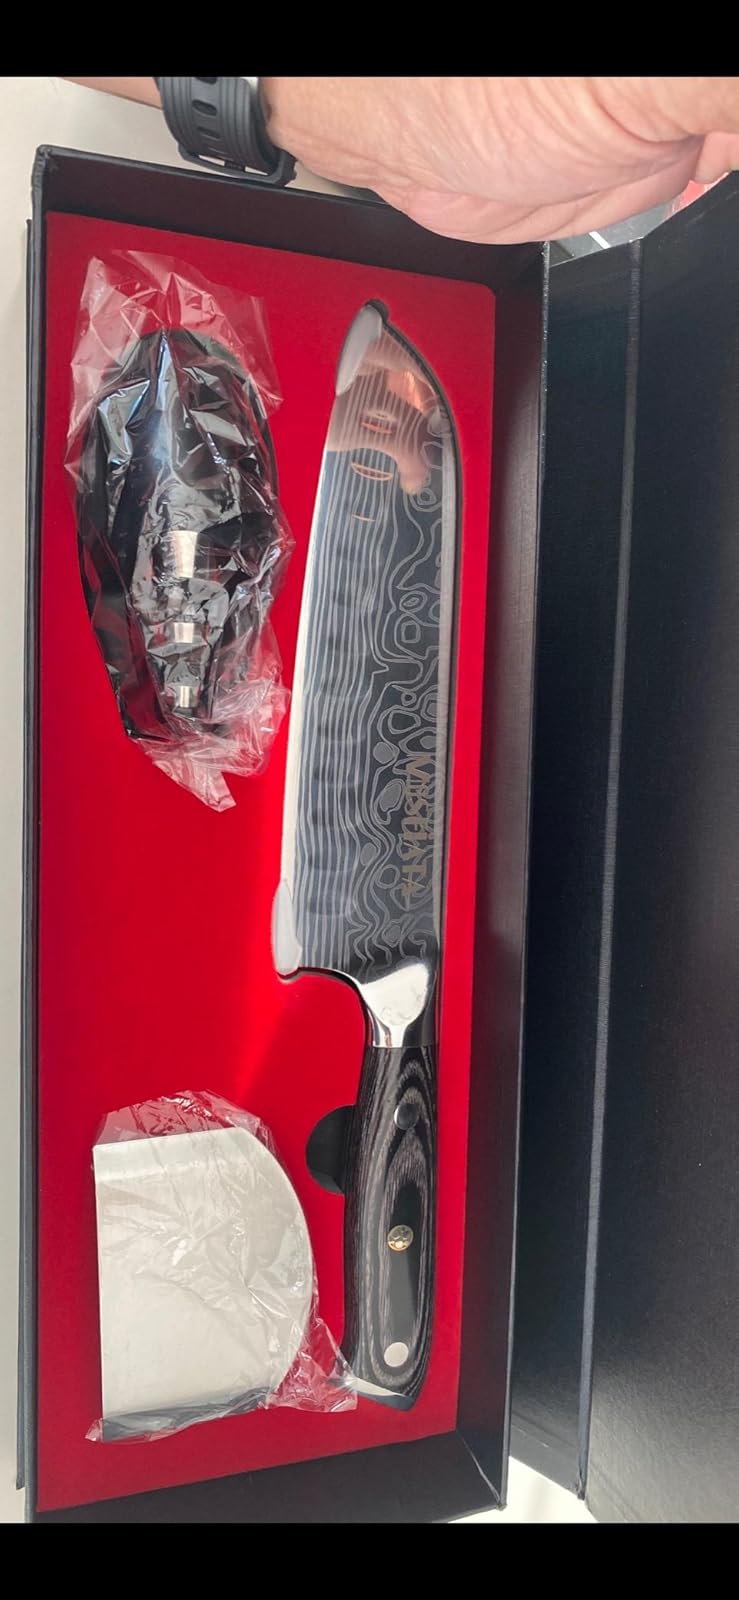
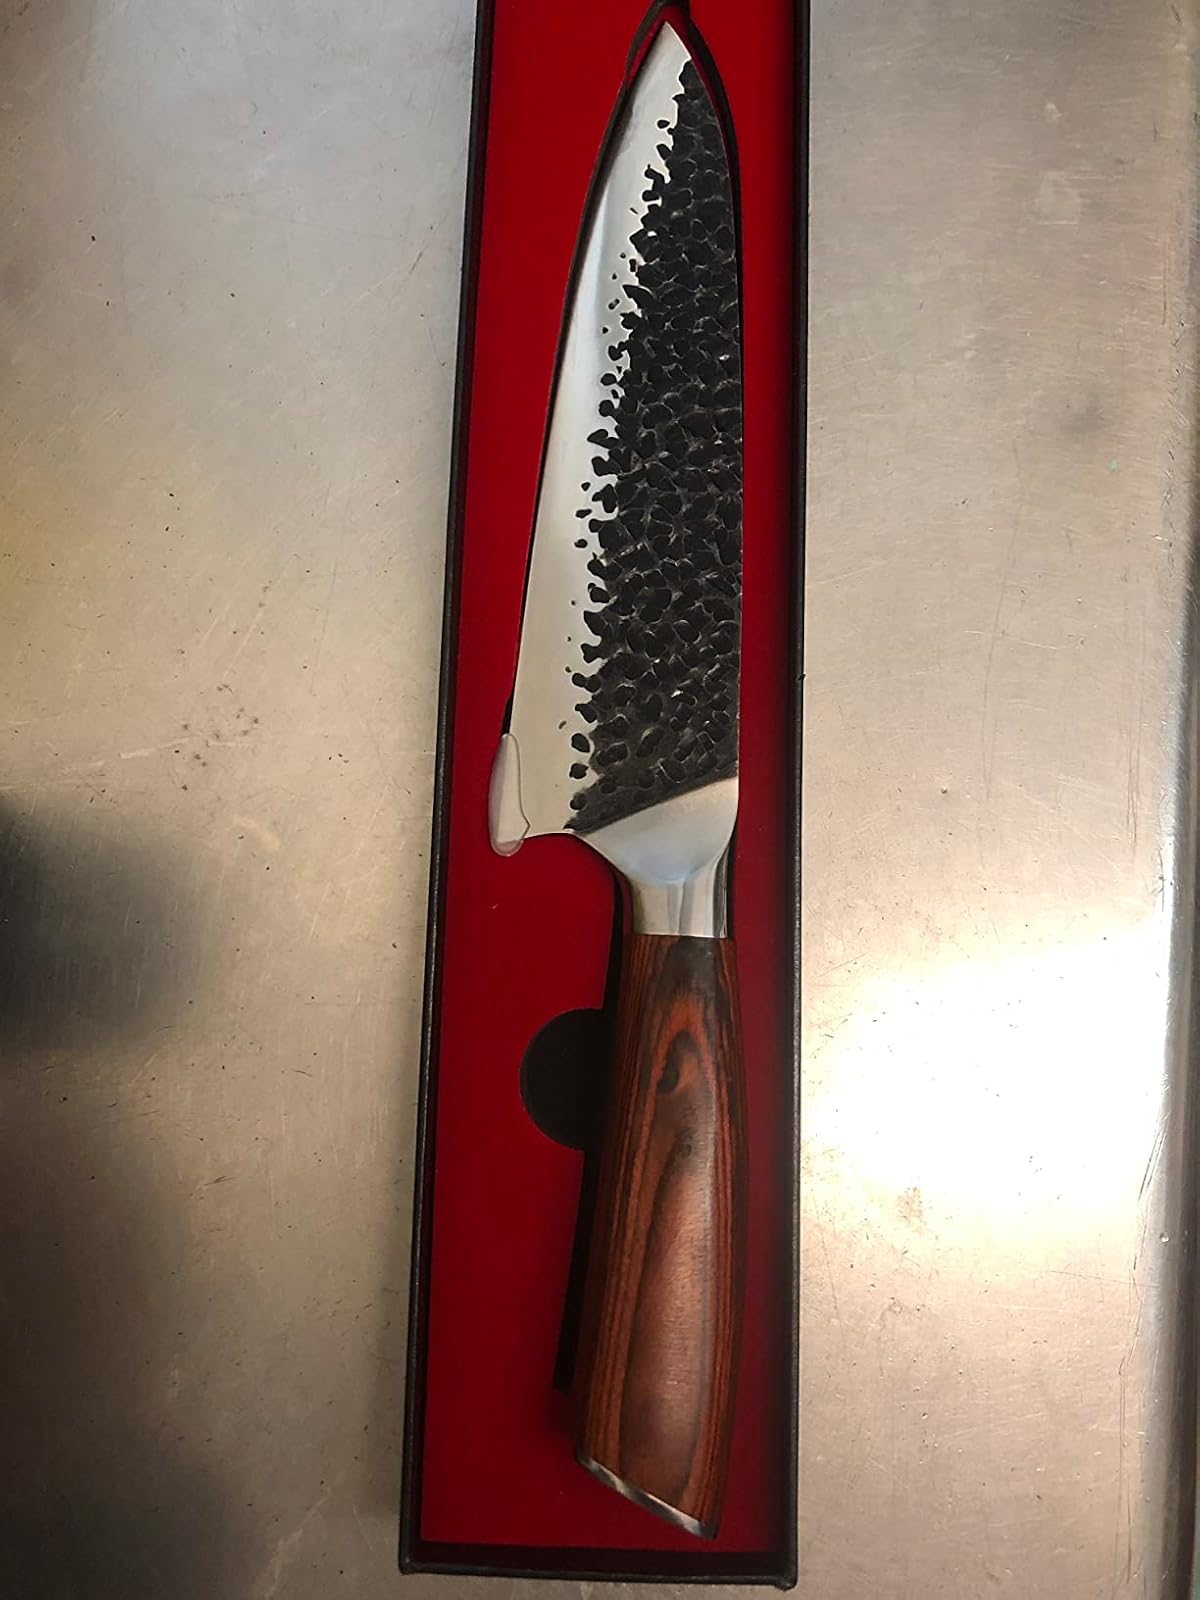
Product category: items_knife
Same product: no